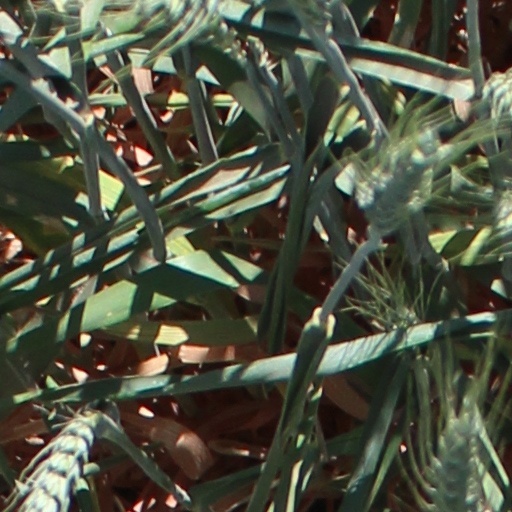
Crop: wheat